Kwon Ri-se

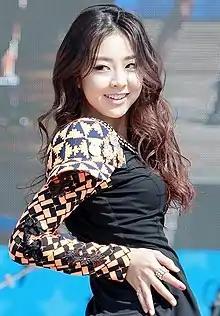
Kwon in May 2013

Kwon Ri-se (August 16, 1991 – September 7, 2014), better known by her stage name Rise, was a South Korean singer. She was a member of the South Korean girl group Ladies' Code under Polaris Entertainment. Prior to her joining Ladies' Code, she participated in Miss Korea 2009 and was crowned as "Miss Korea Japan Jin". She was one of the Top 12 contestants of MBC's "Star Audition The Great Birth".